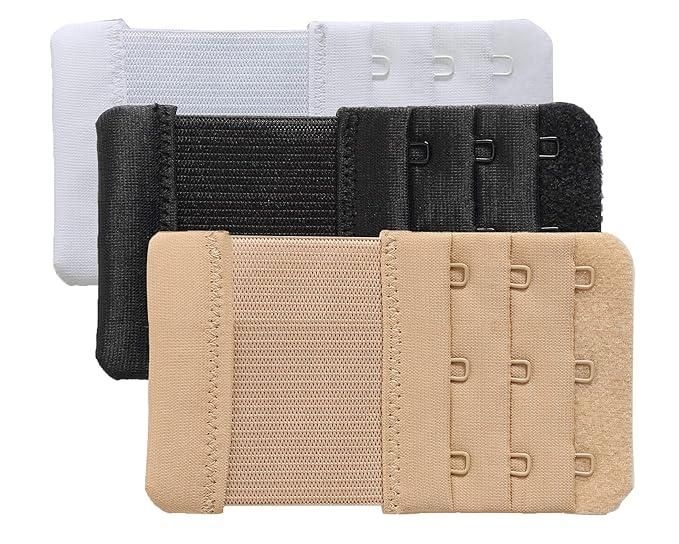
Bra Extender Hook for Women (Pack of 3)
Product Name: Bra Extender Hook for Women (Pack of 3) Package Contains: It has 3 Bra Hook Extender Sizes (28 A/ 30B): Free Size Color: Multicolor Fabric: Cotton Combo/Set Of: Pack of 3 Weight: 100
Brand: vf36qb-s0
Category: Apparel & Accessories > Clothing > Lingerie > Bra Accessories > Bra Straps & Extenders